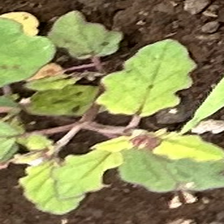
Weed species: Punarnava _(Boerhaavia diffusa)